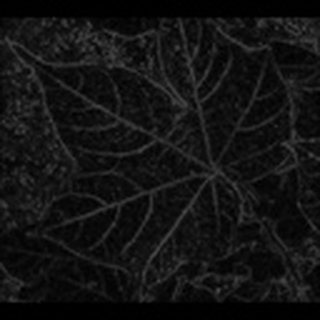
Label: healthy_cotton